Arlequin Mahomet

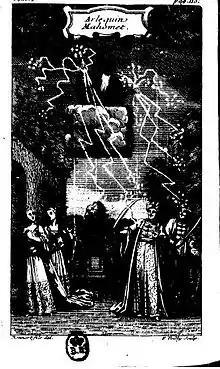
Title plate from 1721 edition of "Arlequin Mahomet"

Arlequin Mahomet is a one act farce by Alain-René Lesage. It was first performed at the Foire de Saint Laurent in 1714. "Arlequin Mahomet" was performed as the second play in a series consisting of "La Foire de Guibray" and "Le Tombeau de Nostradamus". Between the three works, Lesage created a comedy in three acts.